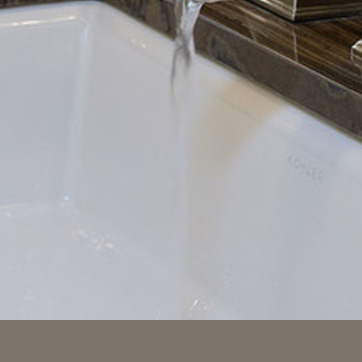
Material: water